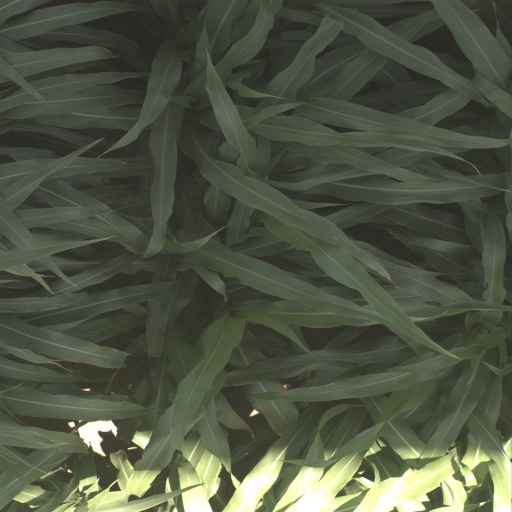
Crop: sorghum